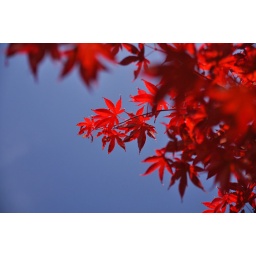
A red maple that we grow in our roof garden.